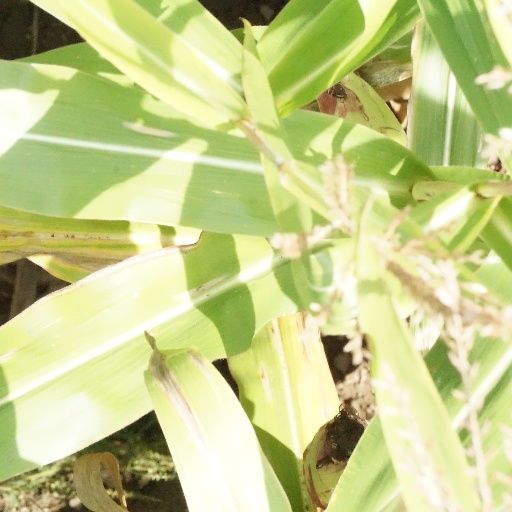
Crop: maize; corn